Richard Allen (abstract artist)

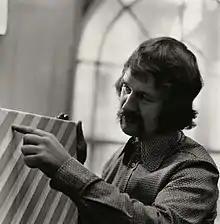
Allen in the late 1960s.

Richard Allen (8 February 1933 – 9 February 1999) was a British Minimalist, Abstract, Systems, Fundamental, and Geometric painter and printmaker. Allen worked prolifically from 1960 until his death, in 1999, from motor neurone disease.